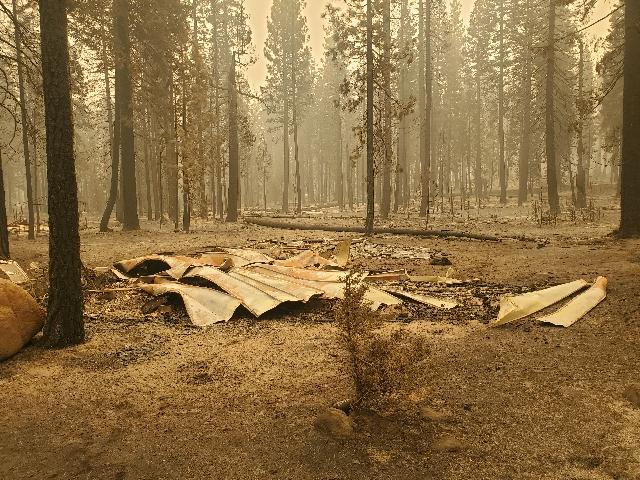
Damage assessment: destroyed